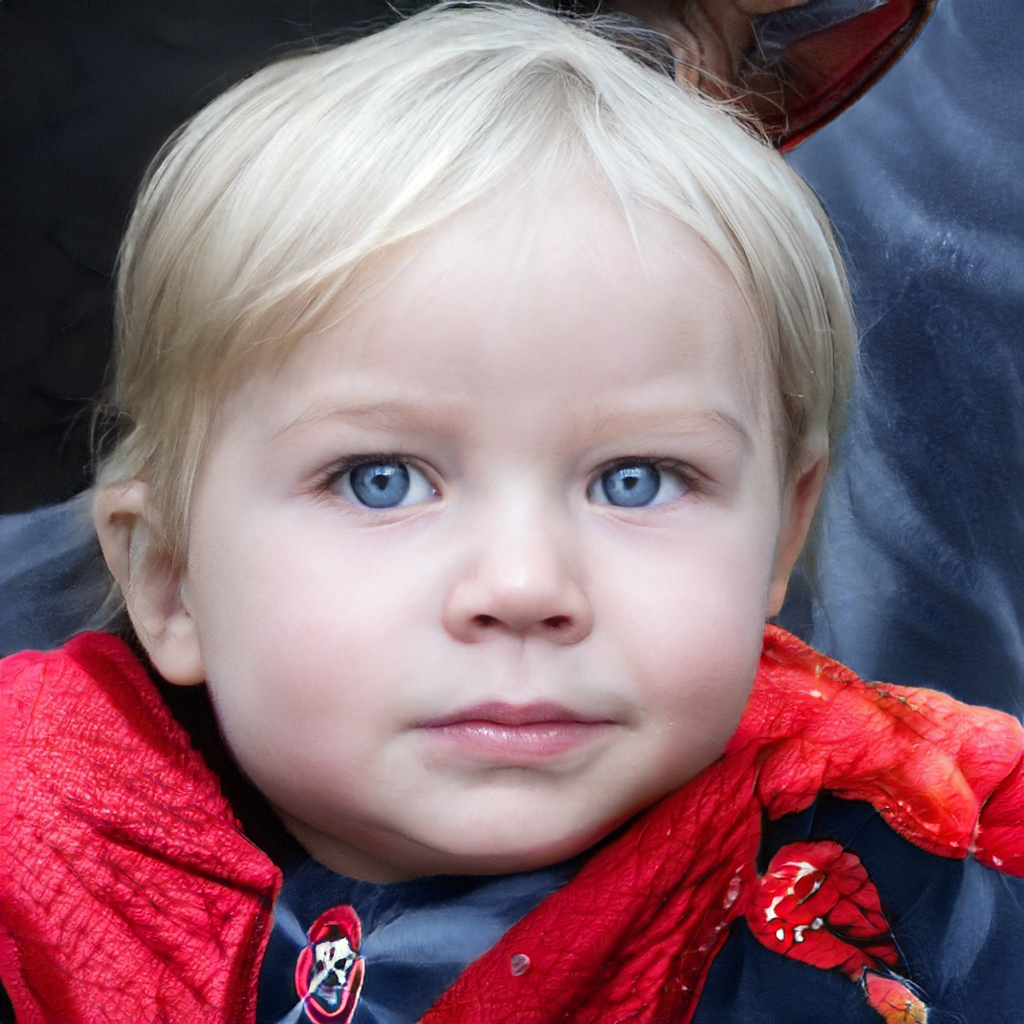
Gender: Male